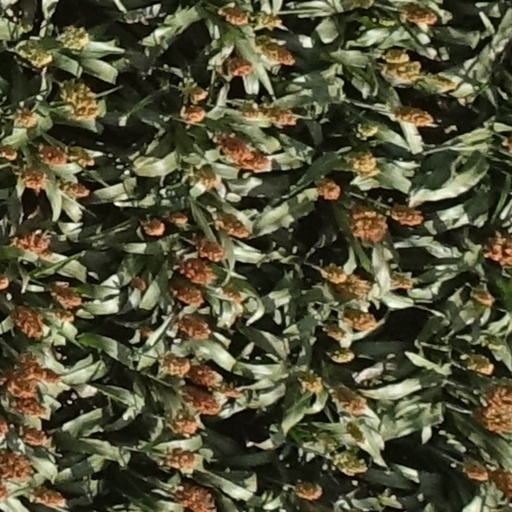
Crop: sorghum